Ford Escape

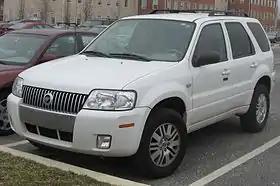
Mercury Mariner

The Escape and Tribute were updated in February 2004 for the 2005 model year with a new base engine (the 2.3 L Duratec 23), which replaced the Zetec 2.0 L four-cylinder. The most powerful engine remained the Duratec 3.0 L V6, with new engine mounts. Ford also added advanced airbag and seatbelt safety systems, an intelligent AWD system, and exterior minor changes, which included a redesigned front bumper. The 2005 model year was the first with an automatic transmission available on the base four-cylinder models. Models equipped with the V6 engine and four-wheel drive became available with four-wheel disc brakes (front vented, rear solid). The automatic shifter was moved from the column to the console on all models equipped with automatic transmissions. Ford also deleted the rear-seat recline feature to improve the safety of rear-seat occupants in the event of a rear crash.